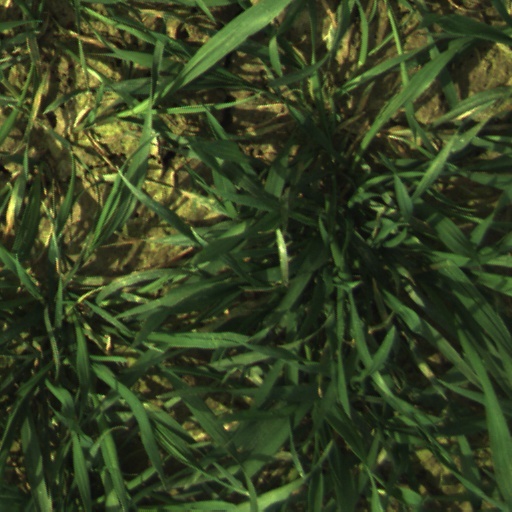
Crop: wheat